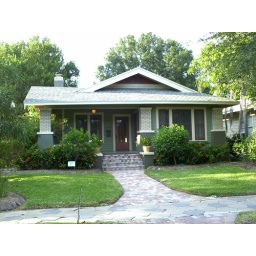
cute green bungalow in Tampa